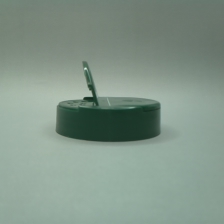
Color: green
Cap type: dual flip-top cap